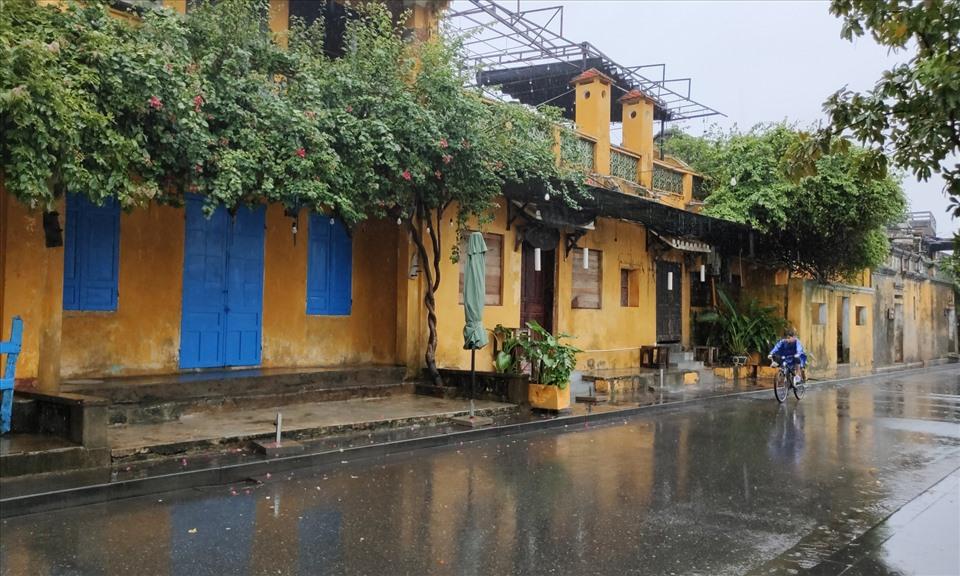
con phố này đang ở trong tình trạng thời tiết là mưa